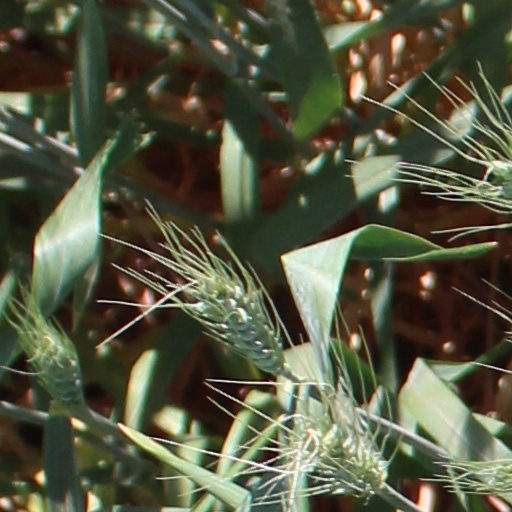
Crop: wheat